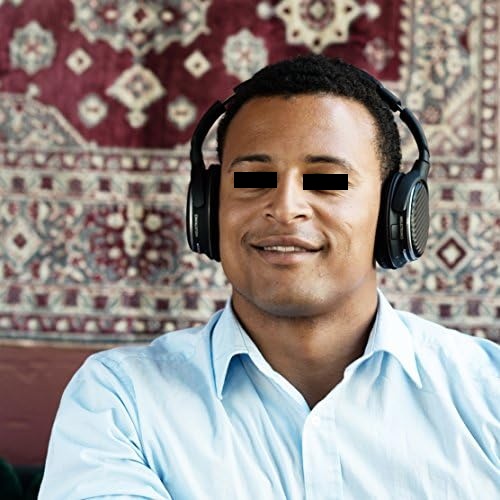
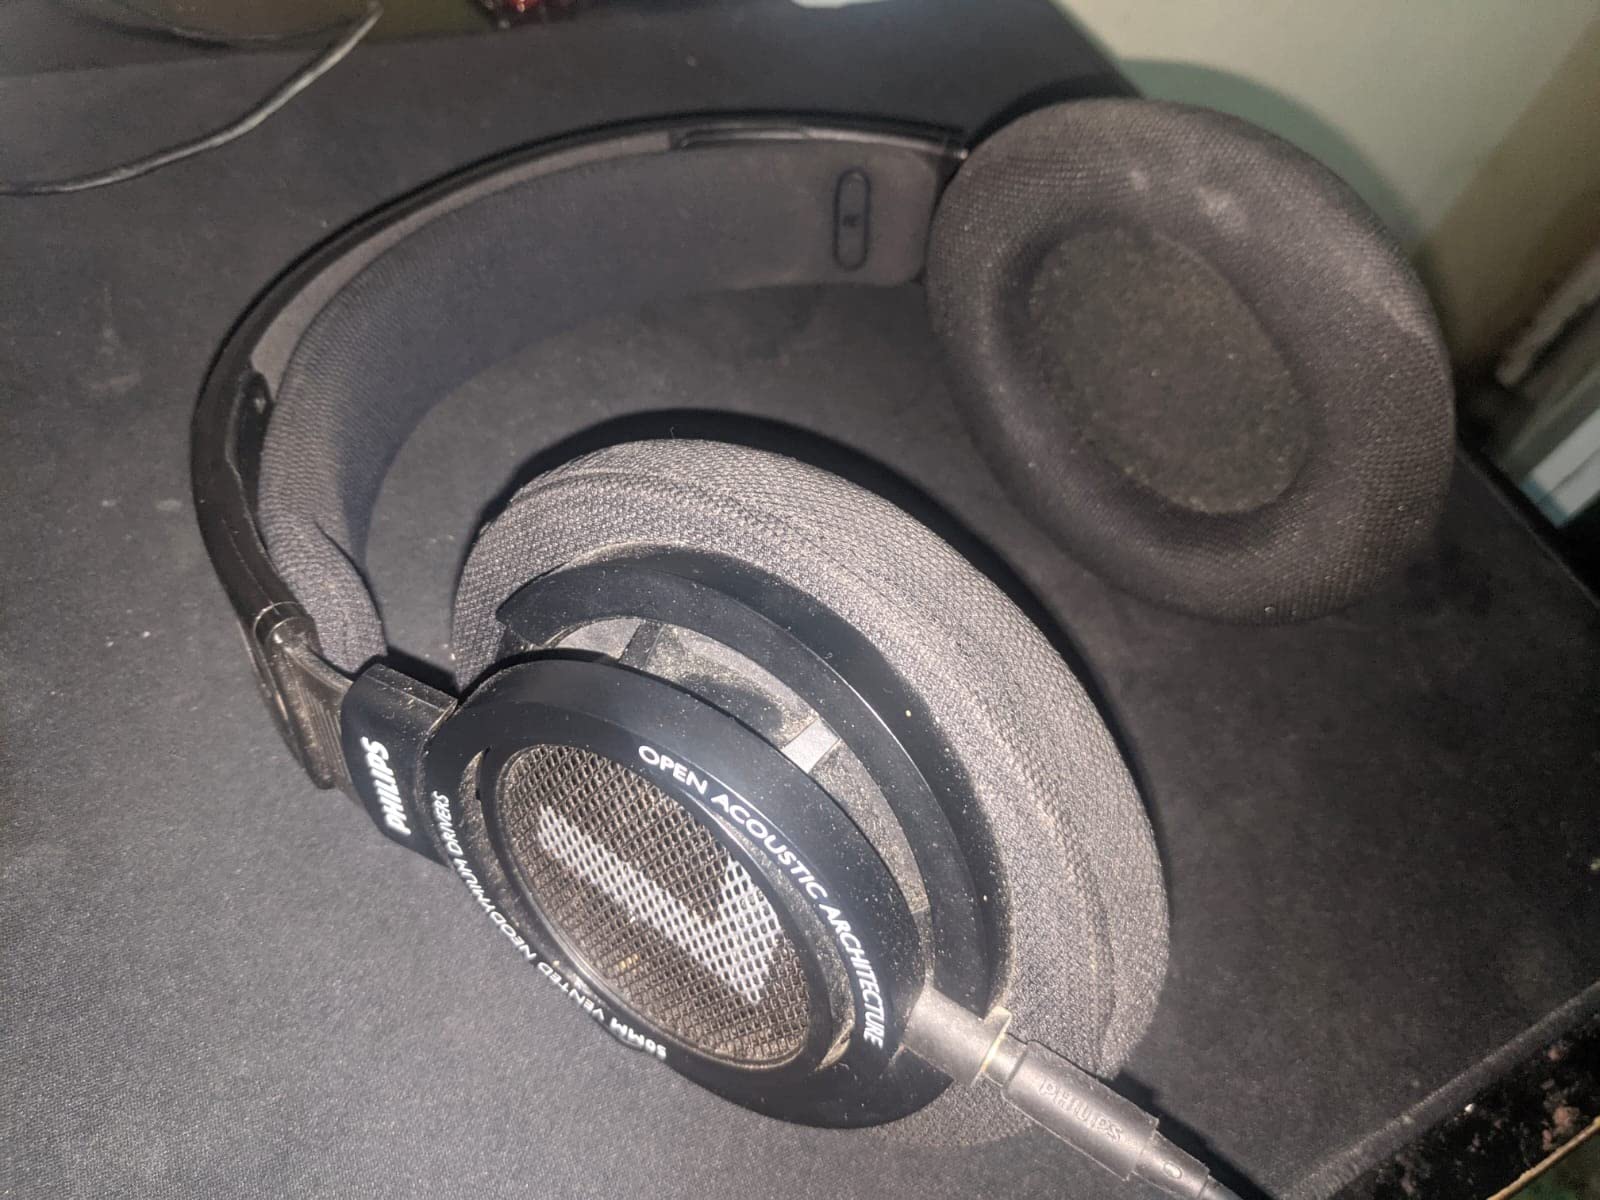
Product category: headphones
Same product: no